Jagdgeschwader 1 (World War II)

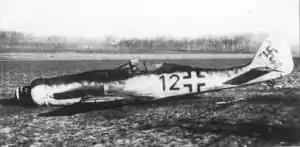
Fw 190 D-9 from JG 54 force-landed during "Bodenplatte", 1 January 1945

The equipment war had changed also. The newer types of P-47Ds and Ns and the North American P-51 MustangD were superior to the Fw 190 and Bf 109 variants then in service at high-altitudes. The Luftwaffe began to develop high-altitude variants in response, but the Fw 190 D, meant as an interim solution until the arrival of the Focke-Wulf Ta 152, did not appear until late 1944. The Bf 109 was reaching the end of its development potential. The Bf 109 G-10 could not accommodate an engine large than the DB 606D. The G-10 did receive the GM-1 additive to the supercharger which allowed for better high-altitude performance. The G-10 had only one 20mm gun, with two 13mm machine guns to keep it light. The arrangement gave the fighter a speed of at . By the spring, 1944, the quality and numbers of USAAF fighter escorts led to heavy casualties among the German fighter force which no training organisation could cope with. The losses in the first four months were equal among American and German formations, but the Luftwaffe was losing the qualitative war. Galland reported in late April, that since the beginning of the year, 1,000 German pilots had been lost, including the best "Staffel", "Gruppe", and "Geschwader" commanders. He remarked the time had come when the German fighter arm "was in sight of collapse." In February 1944 JG 1 began improving its high altitude capability by replacing the Bf 109 G-5 and G-6s GM-1 equipment, with Bf 109 G-6/AS high altitude fighters with DB605AS engines which were formed into "Höhengruppen" [high-altitude] "gruppen". III./JG 1 received this type. The German jet projects, the Messerschmitt Me 262, He 162, rocket aircraft Messerschmitt Me 163, and Push-pull configuration Dornier Do 335; only the Me 262 was due to enter service by May 1944. JG 1 would operate one of these types—the He 162—in the closing weeks of the war.